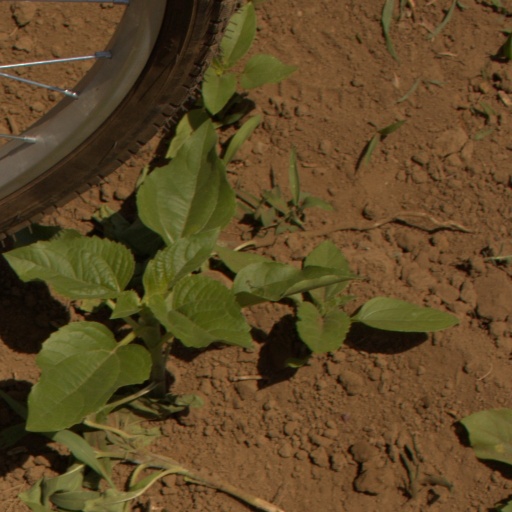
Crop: Jerusalem artichoke